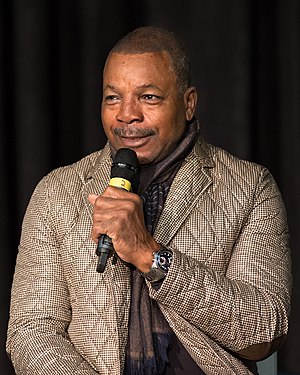
Carl Weathers
Carl Weathers er en amerikansk skuespiller. Som ung gik han på San Diego State University, hvor han gjorde en stor succes som amerikansk fodbold-spiller for Oakland Raiders. Han stoppede sin karriere som footballspiller i 1974, før han prøvede sig som skuespiller i 1975. Han spillede med i nogle småroller, før han slog igennem i 1976 som bokseren Apollo Creed i Rocky. Denne rolle spillede han igen i Rocky II, Rocky III og Rocky IV. I 1987 medvirkede han igen i en succesrig rolle som Dillon i filmen Predator med Arnold Schwarzenegger i hovedrollen.